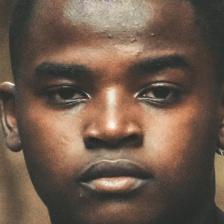
Label: faces